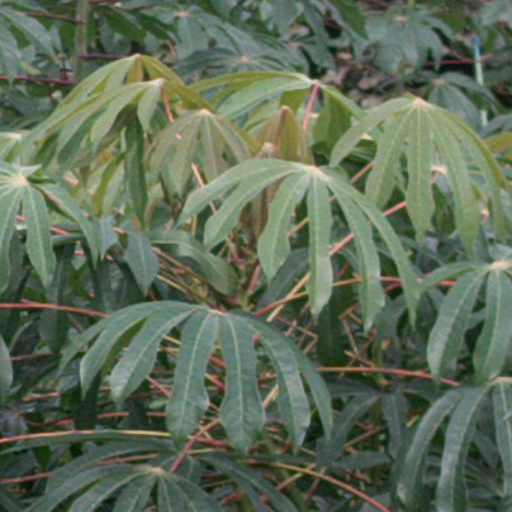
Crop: cassava